LB&SCR B4 class

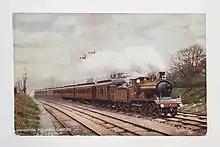
A postcard depicting a B4 heading the celebrated Pullman Brighton Belle

The performance of Robert Billinton's B2 class 4-4-0 locomotives of 1895–1897 had proved insufficient and they were unable to replace the earlier Stroudley B1 class 0-4-2 on the heaviest London to Brighton express trains. Billinton therefore sought authority to construct 25 larger and more powerful 4-4-0 B4 class locomotives. The first two, Nos. 52 and 53, were completed at Brighton works between December 1899 and January 1900, both of which performed well and showed the new design was sound. However, during the spring of 1900 a backlog of repair work at Brighton meant that the third (No. 54) was not completed until May of that year. The railway therefore approached Sharp, Stewart and Company to supply twenty-five further examples over the next twelve months. These were all delivered between June and October 1901. By 1901 Brighton had overcome the backlog of repair work and five further locomotive boilers were ordered from Sharp, Stewart and Company to be used on additional locomotives to be built at Brighton between June and September 1902.